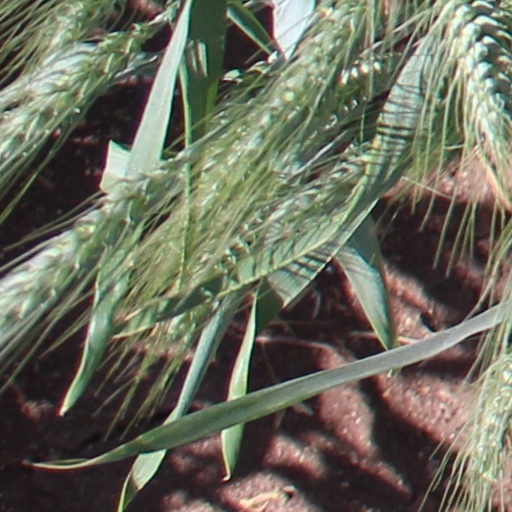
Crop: wheat